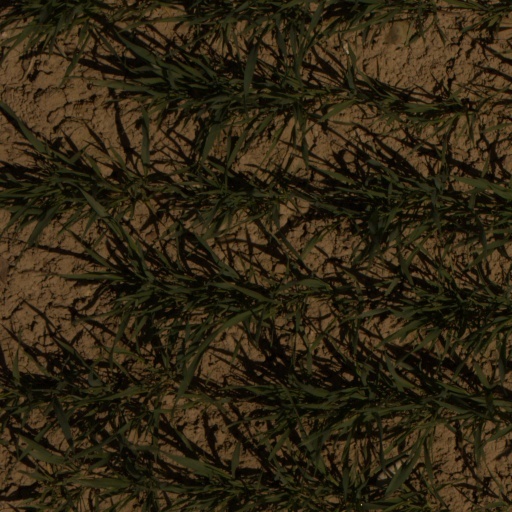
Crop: wheat